Anthony Stephen Mathew

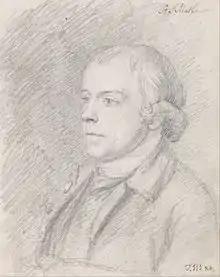
Portrait of Mathew by John Flaxman

Anthony Stephen Mathew (1734–1824) was a cleric the Church of England. He and his wife Harriet Mathew are most notable for their friendship and support of John Flaxman and William Blake and their gathering of intellectuals and artists salon in their house at Rathbone Place.